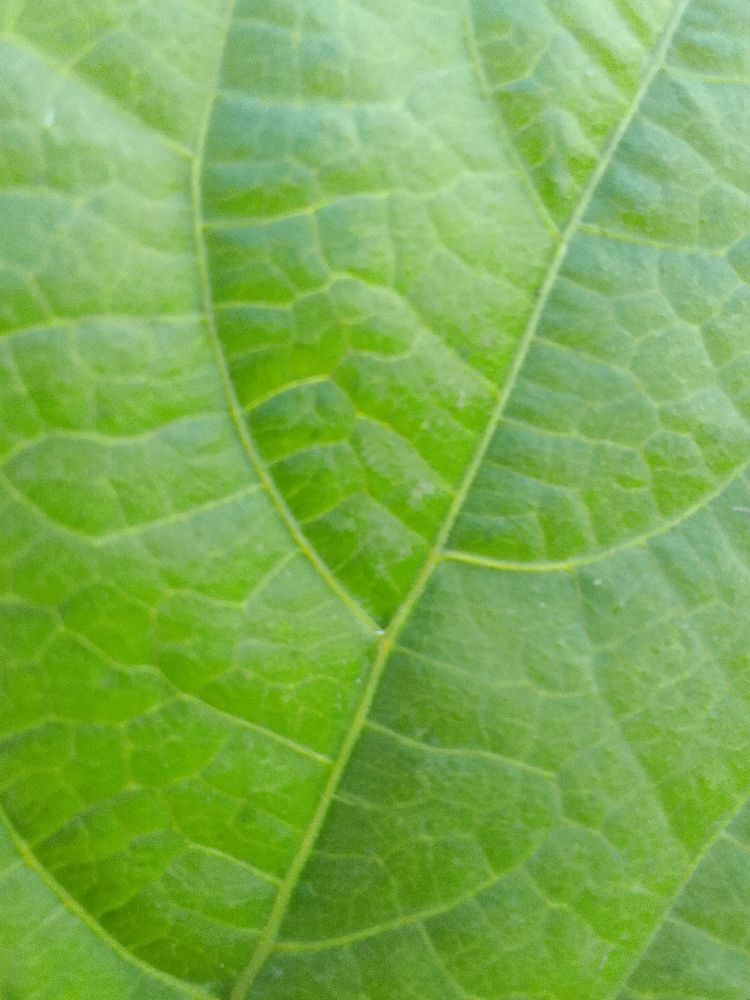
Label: healthy